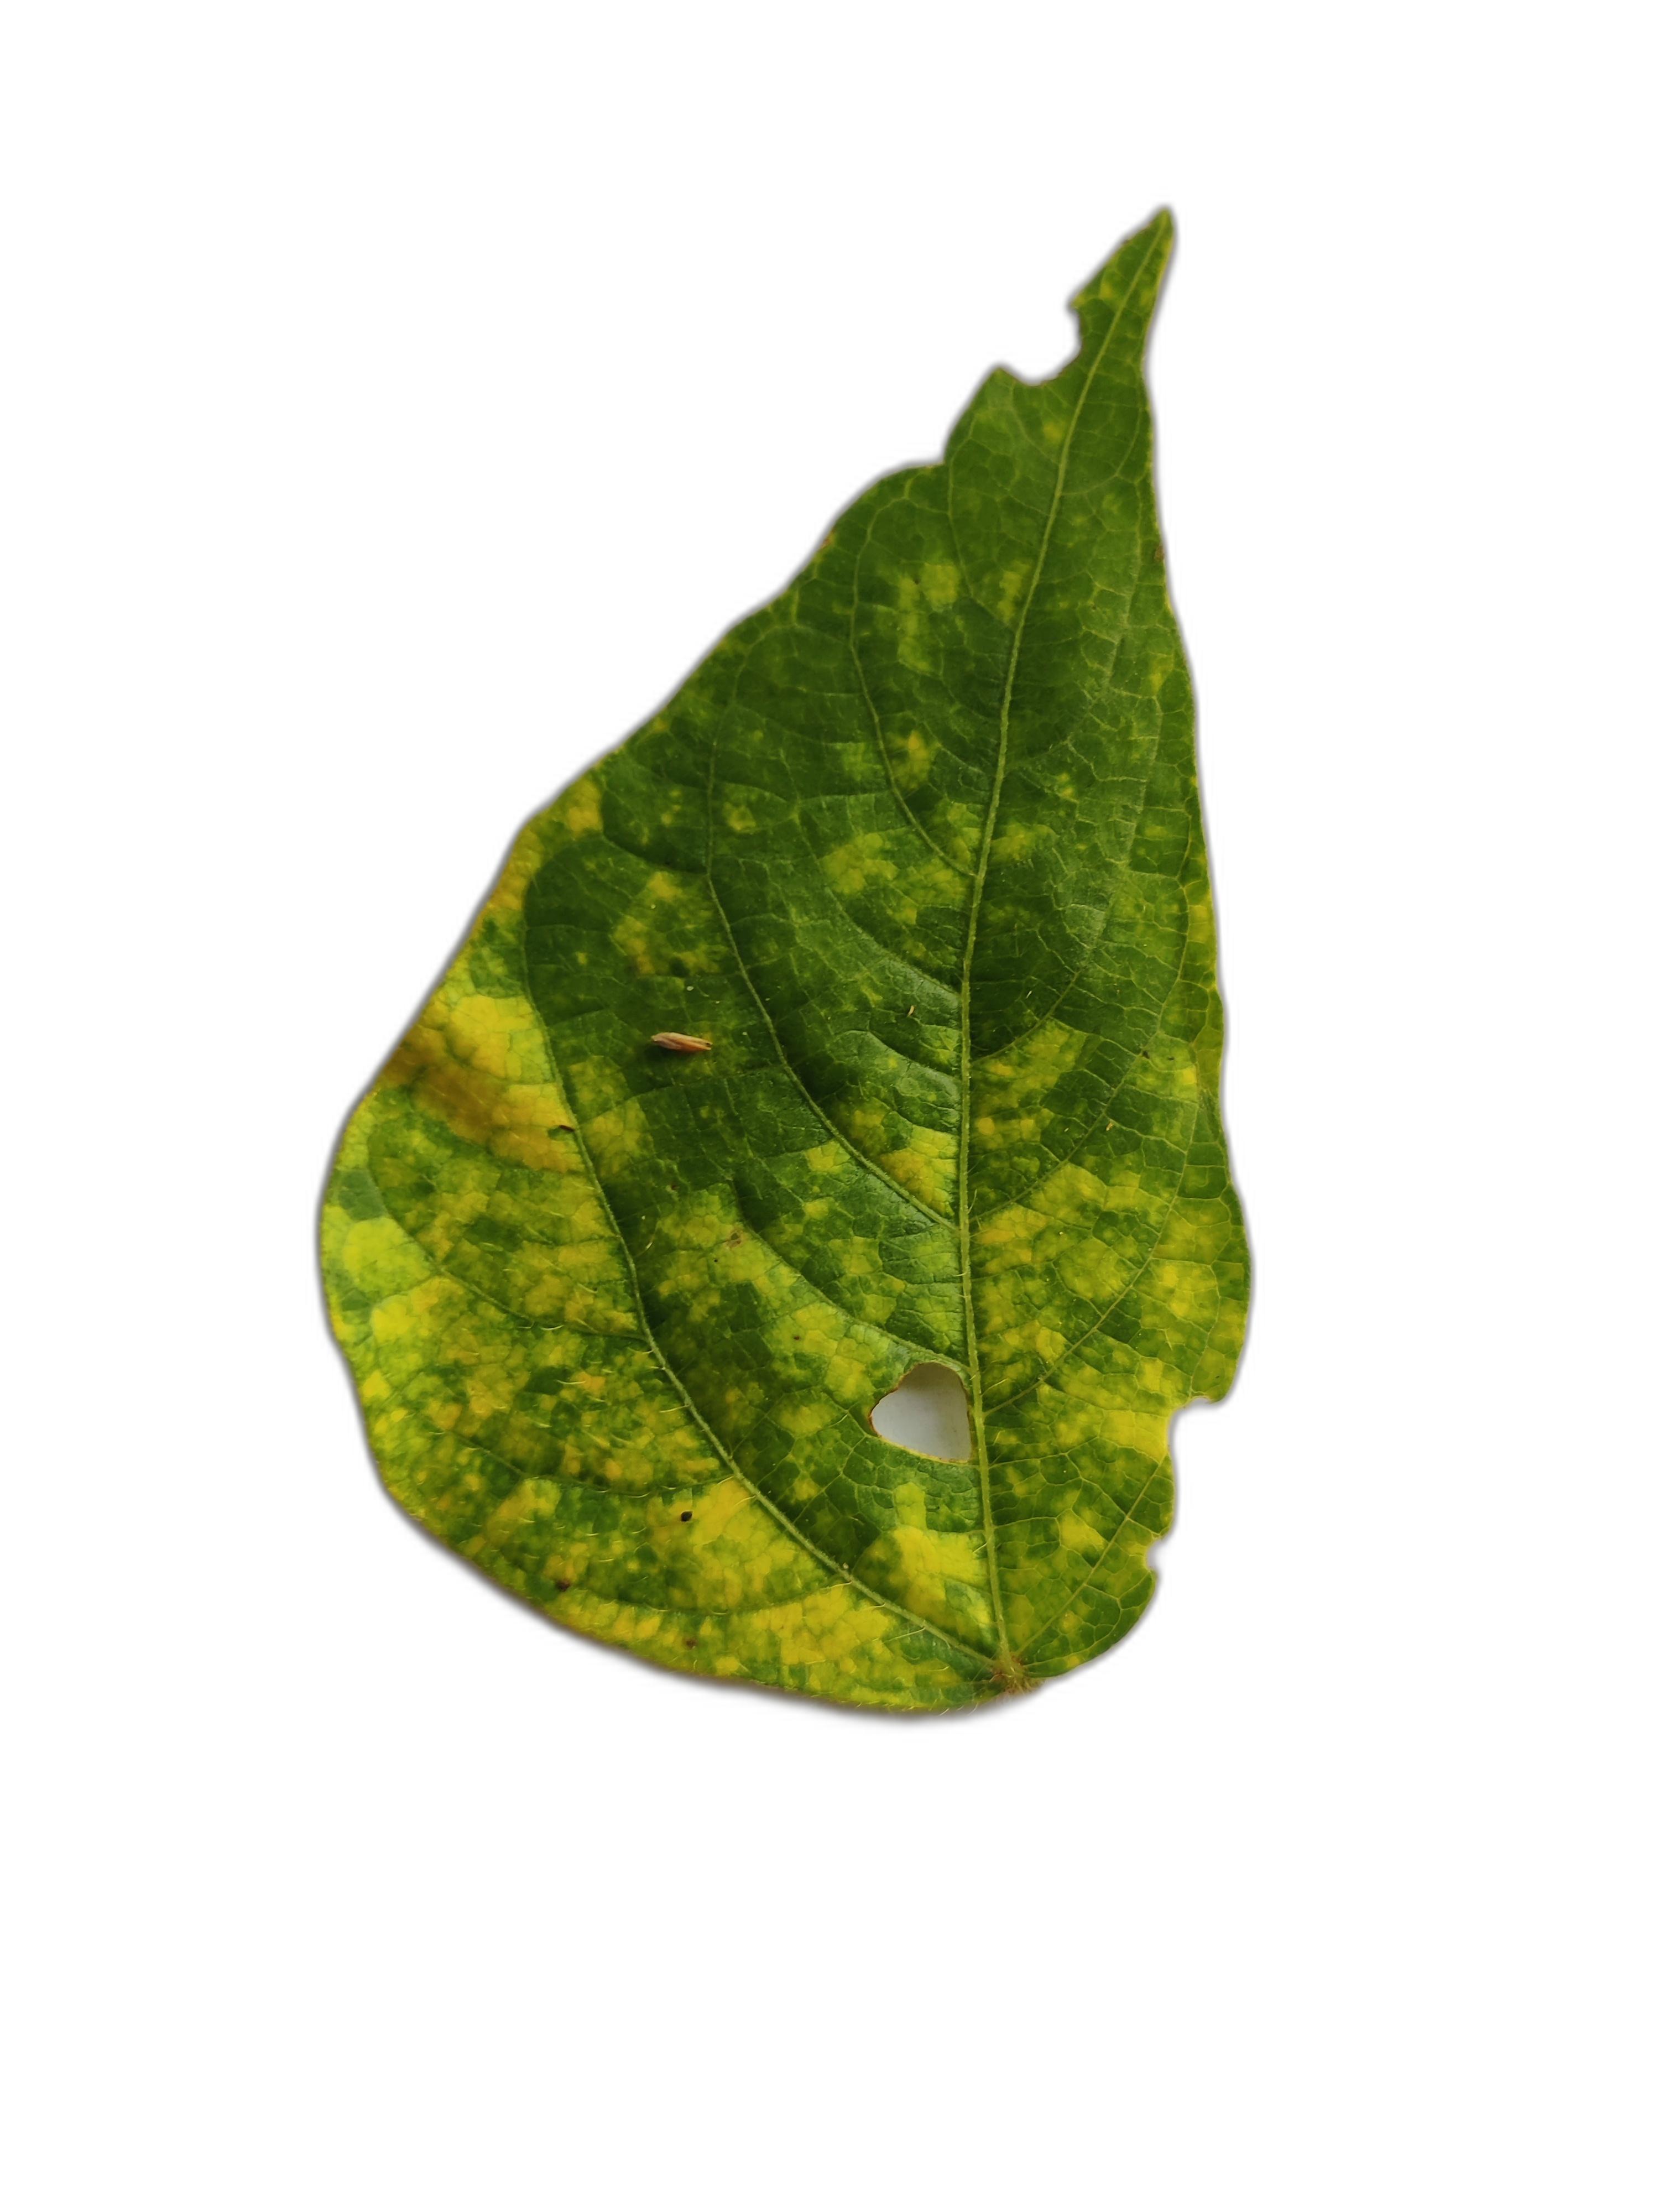
Label: Yellow Mosaic